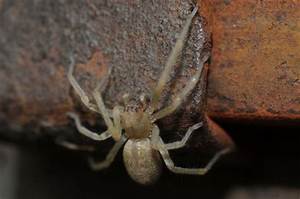
Label: ragno